Wychwood

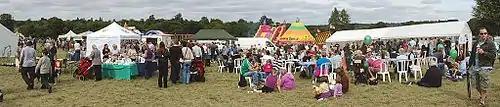
Crowds at a Wychwood Fair

The Oxford University Historical Re-Enactment Society, also known as the Wychwood Warriors, is a reenactment group that recreates aspects of Saxon life in Wychwood during the Dark Ages.